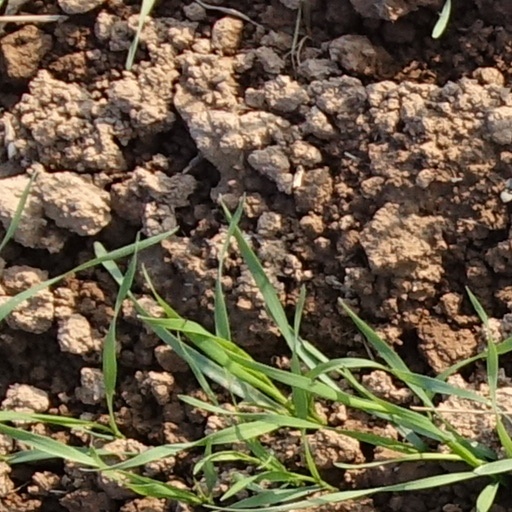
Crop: wheat